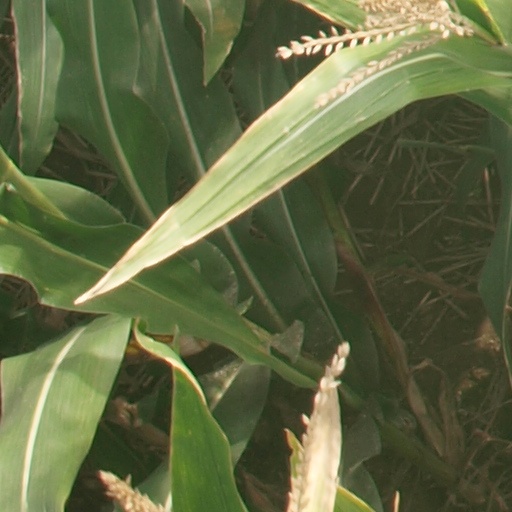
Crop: maize; corn